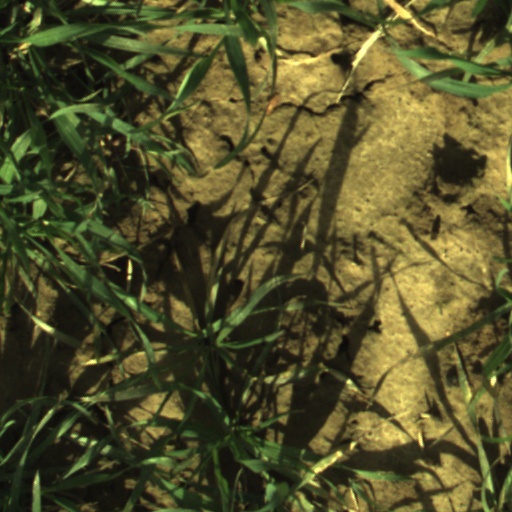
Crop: wheat